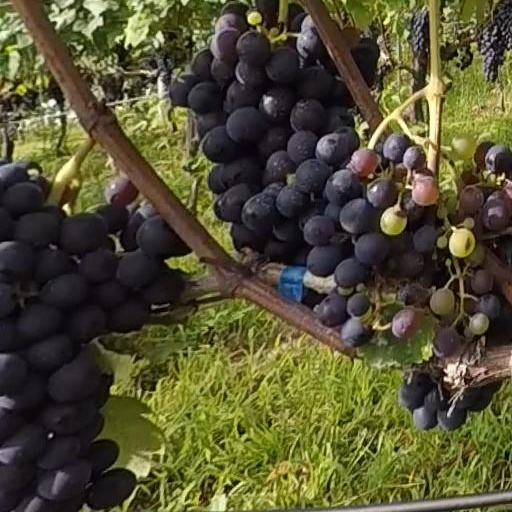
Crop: grape